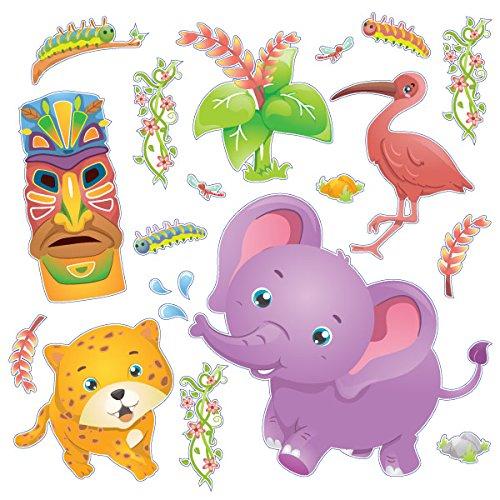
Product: Edge home Products Jungle Walltoons Wall Sticker
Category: Baby Products | Nursery | Décor | Wall Décor | Stickers
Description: Jungle, trees, and Rainforest decals.
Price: $6.96
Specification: ProductDimensions:13.5x0.2x13.5inches|ItemWeight:6.4ounces|ShippingWeight:6.4ounces(Viewshippingratesandpolicies)|Manufacturer:EdgeHomeProducts|ASIN:B00RZ1NY3W|Itemmodelnumber:JGWSJY